Question: How are the kits looking?
Tambaya: Yaya jiragen leda sukayi?
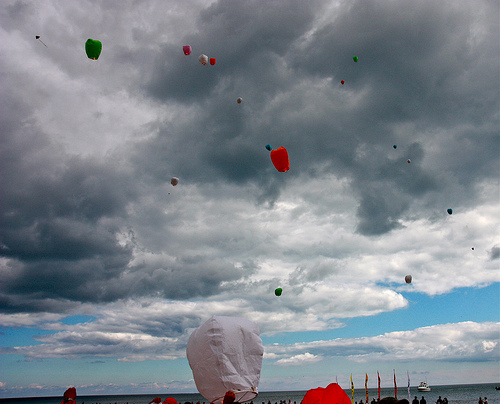
Answer: Good.
Amsa: Sunyi kyau.